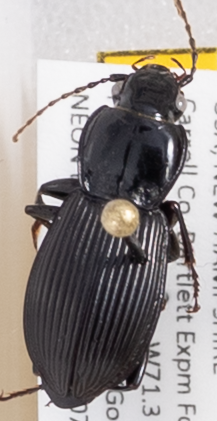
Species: Pterostichus coracinus
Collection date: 2019-07-24
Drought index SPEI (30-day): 0.54
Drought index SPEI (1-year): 1.13
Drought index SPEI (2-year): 0.8